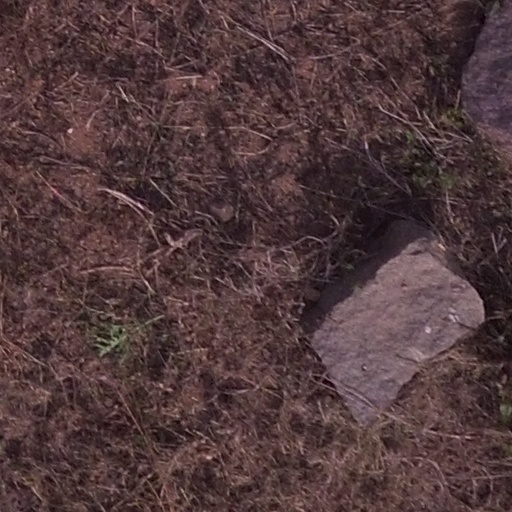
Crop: maize; corn